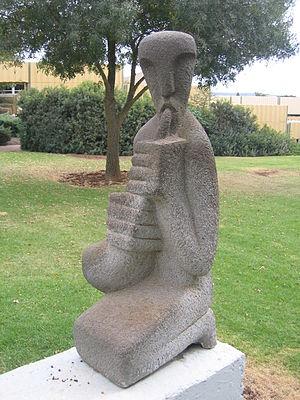
Joueur de corne par Achiam (1964) - Basalte - au Musée Ouvert de Tefen (Israël)